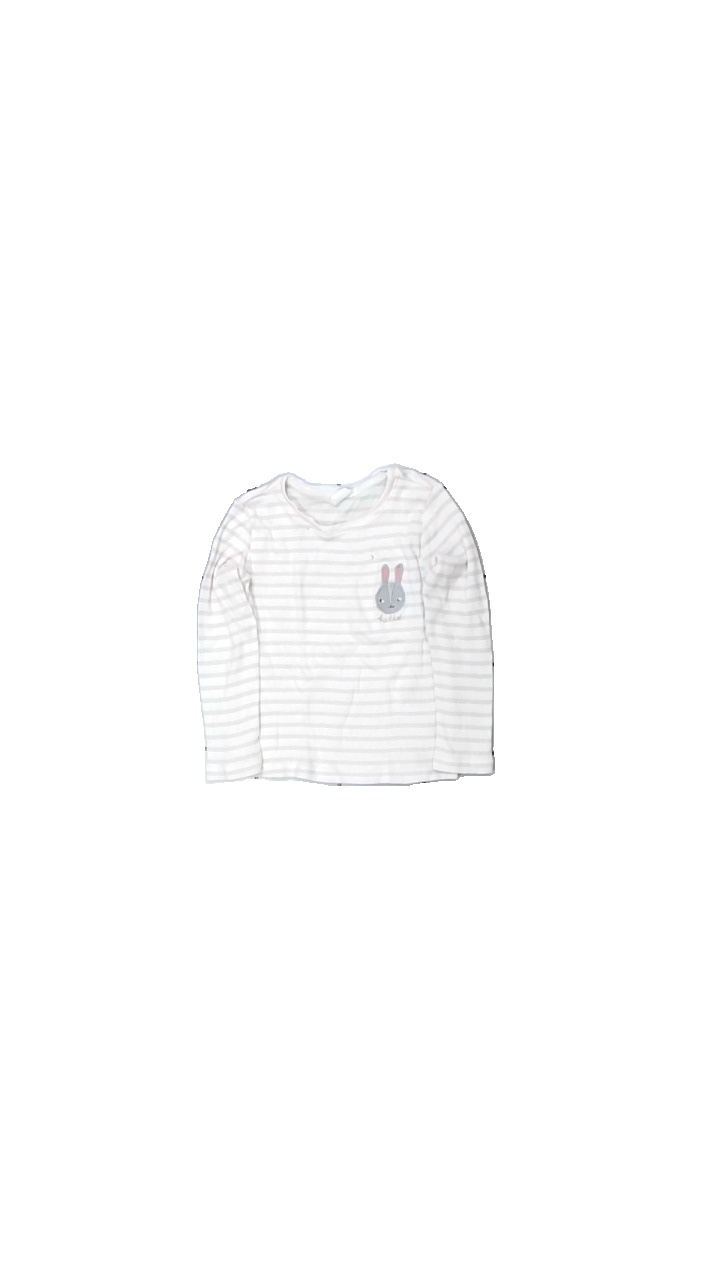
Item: Top (Children)
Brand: H&m
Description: randig top med tryck
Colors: White, Pink
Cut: C-collar
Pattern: Animal print
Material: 100% bomull
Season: All
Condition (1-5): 5
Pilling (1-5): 5
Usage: Reuse
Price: <50